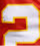
Number: 2